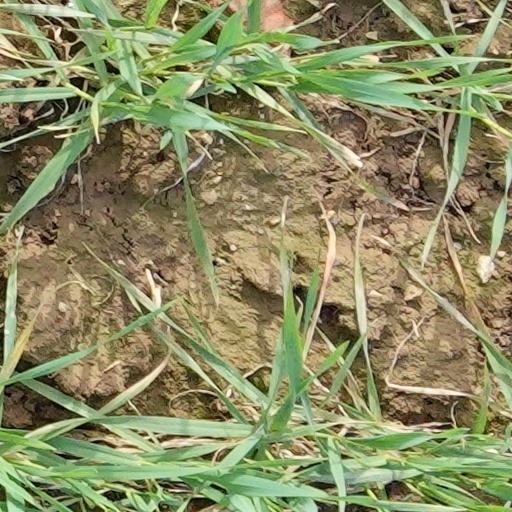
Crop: wheat